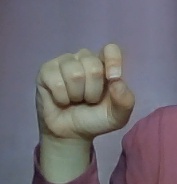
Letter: fa